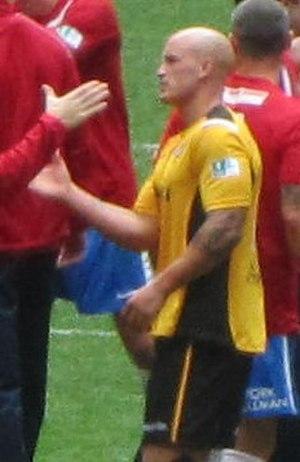
David Ronald Pipe, né le 5 novembre 1983 à Caerphilly, est un footballeur international gallois, qui évolue au poste de milieu de terrain dans le club gallois de Newport County qui joue dans le championnat anglais de League Two.